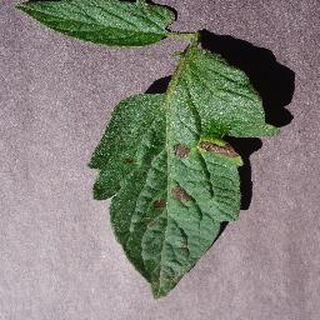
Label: tomato_early_blight